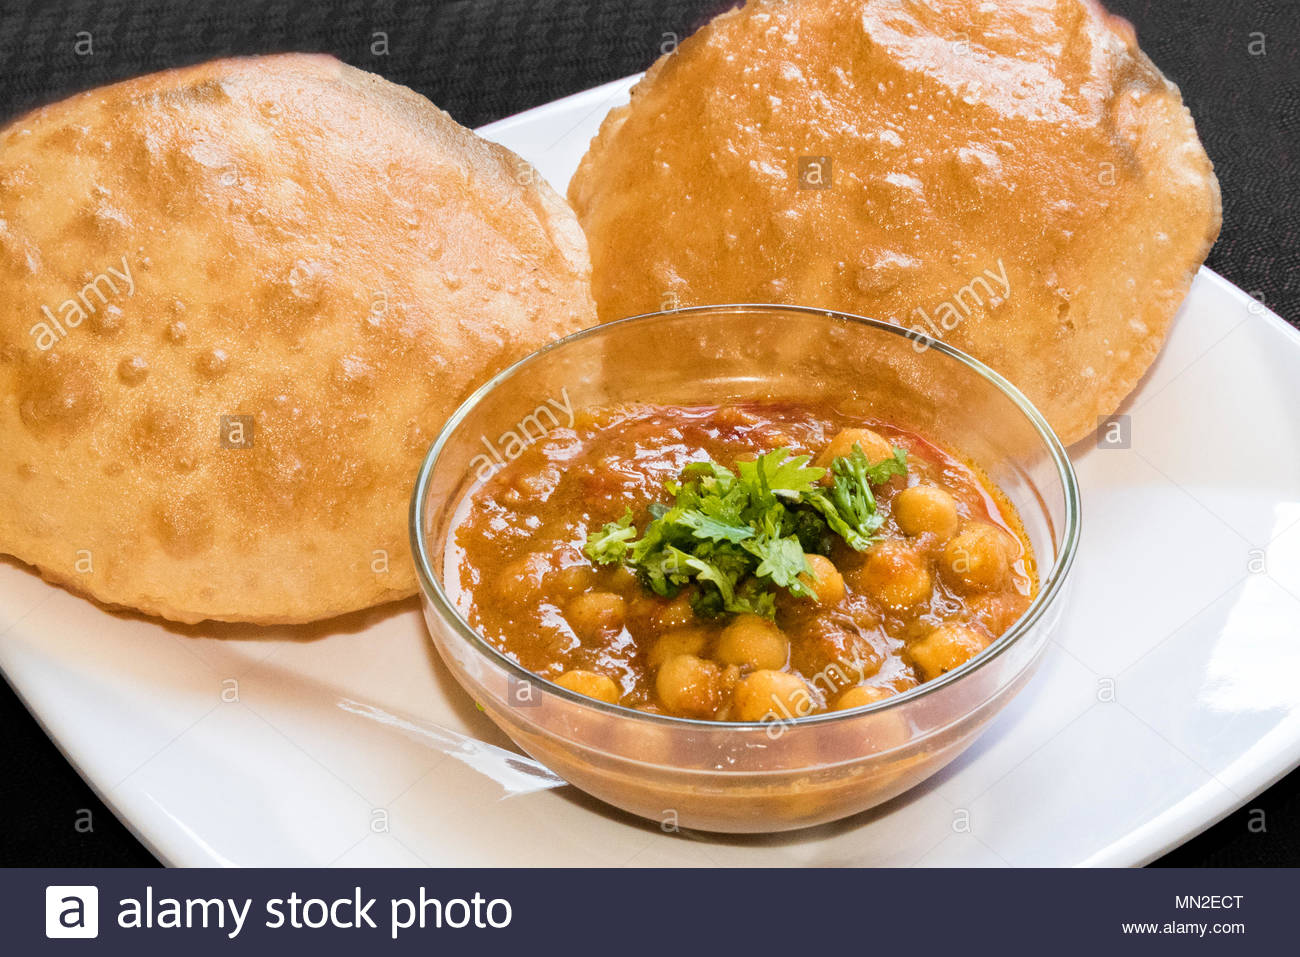
Dish: chole_bhature